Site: brandenburg
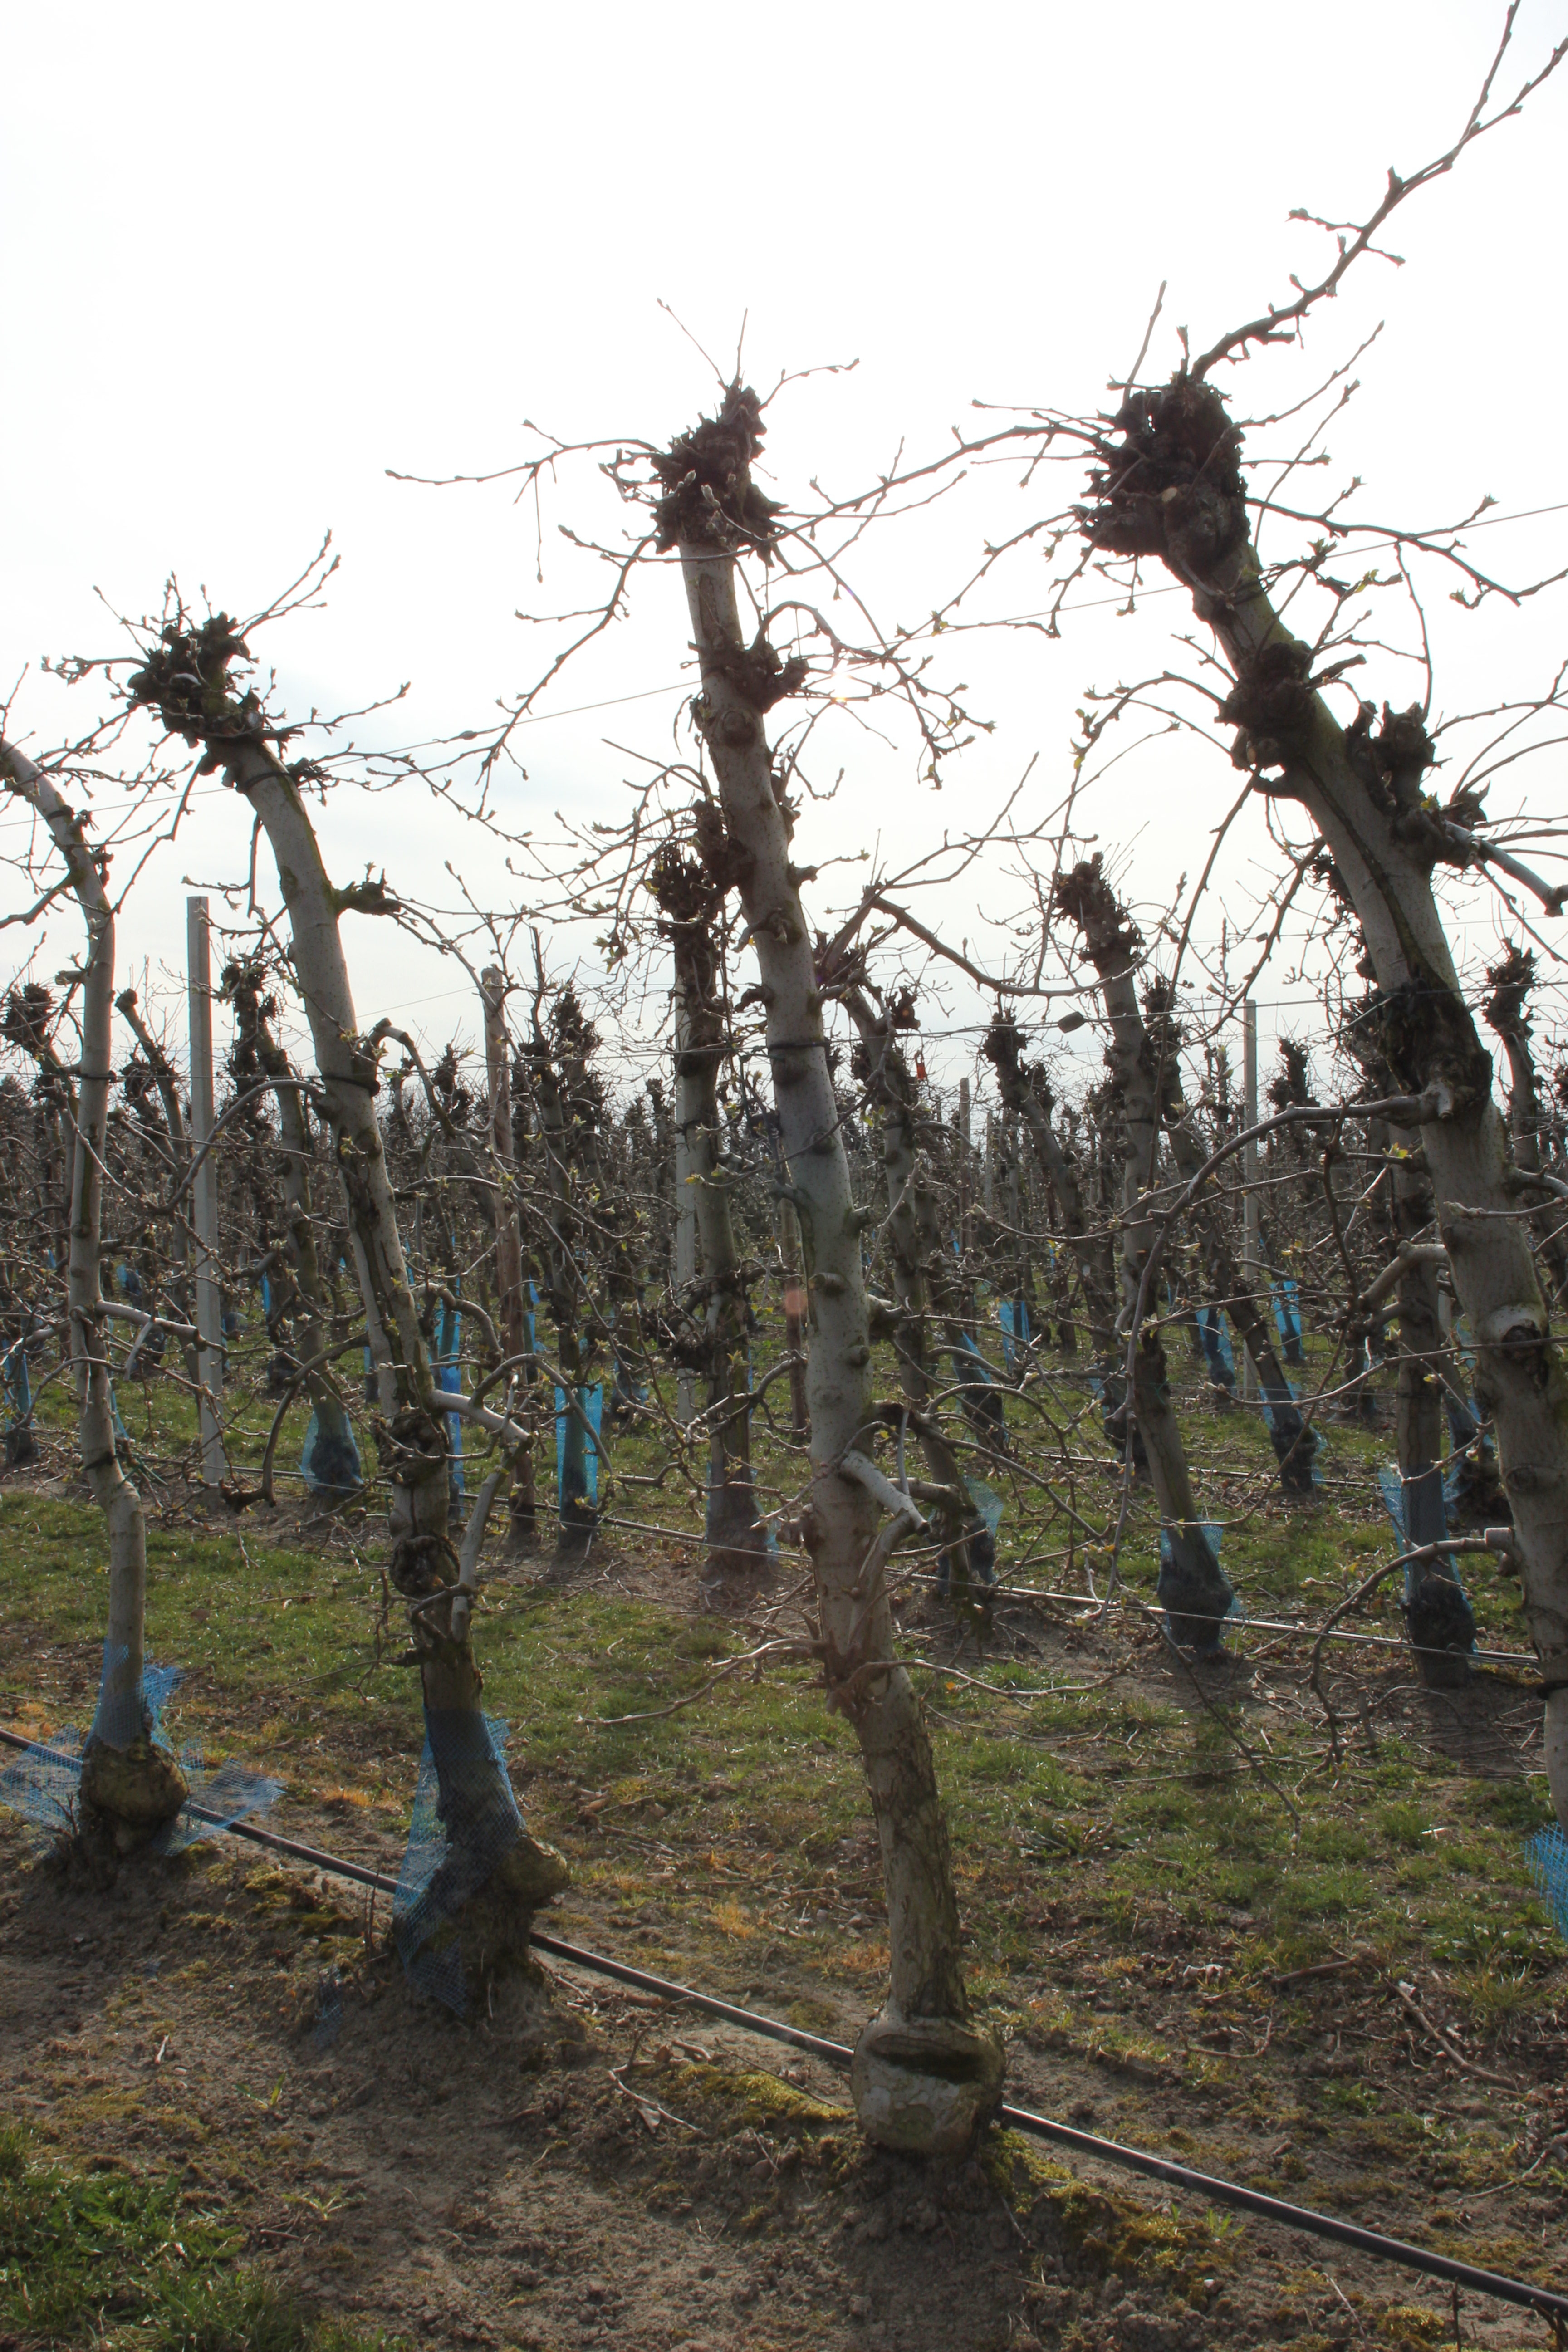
Growth stage (BBCH 54): Inflorescence emergence